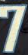
Number: 7